Dipankar Borah

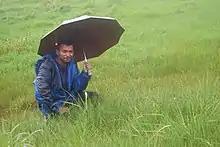
Dipankar Borah with "Peristylus densus" in the grasslands of Meghalaya

Dipankar Borah (born 1994) is an Indian field botanist from Assam.